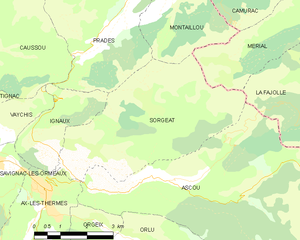
Carte des communes françaises: Sorgeat
Sorgeat est une commune française située dans le département de l'Ariège, en région Occitanie.